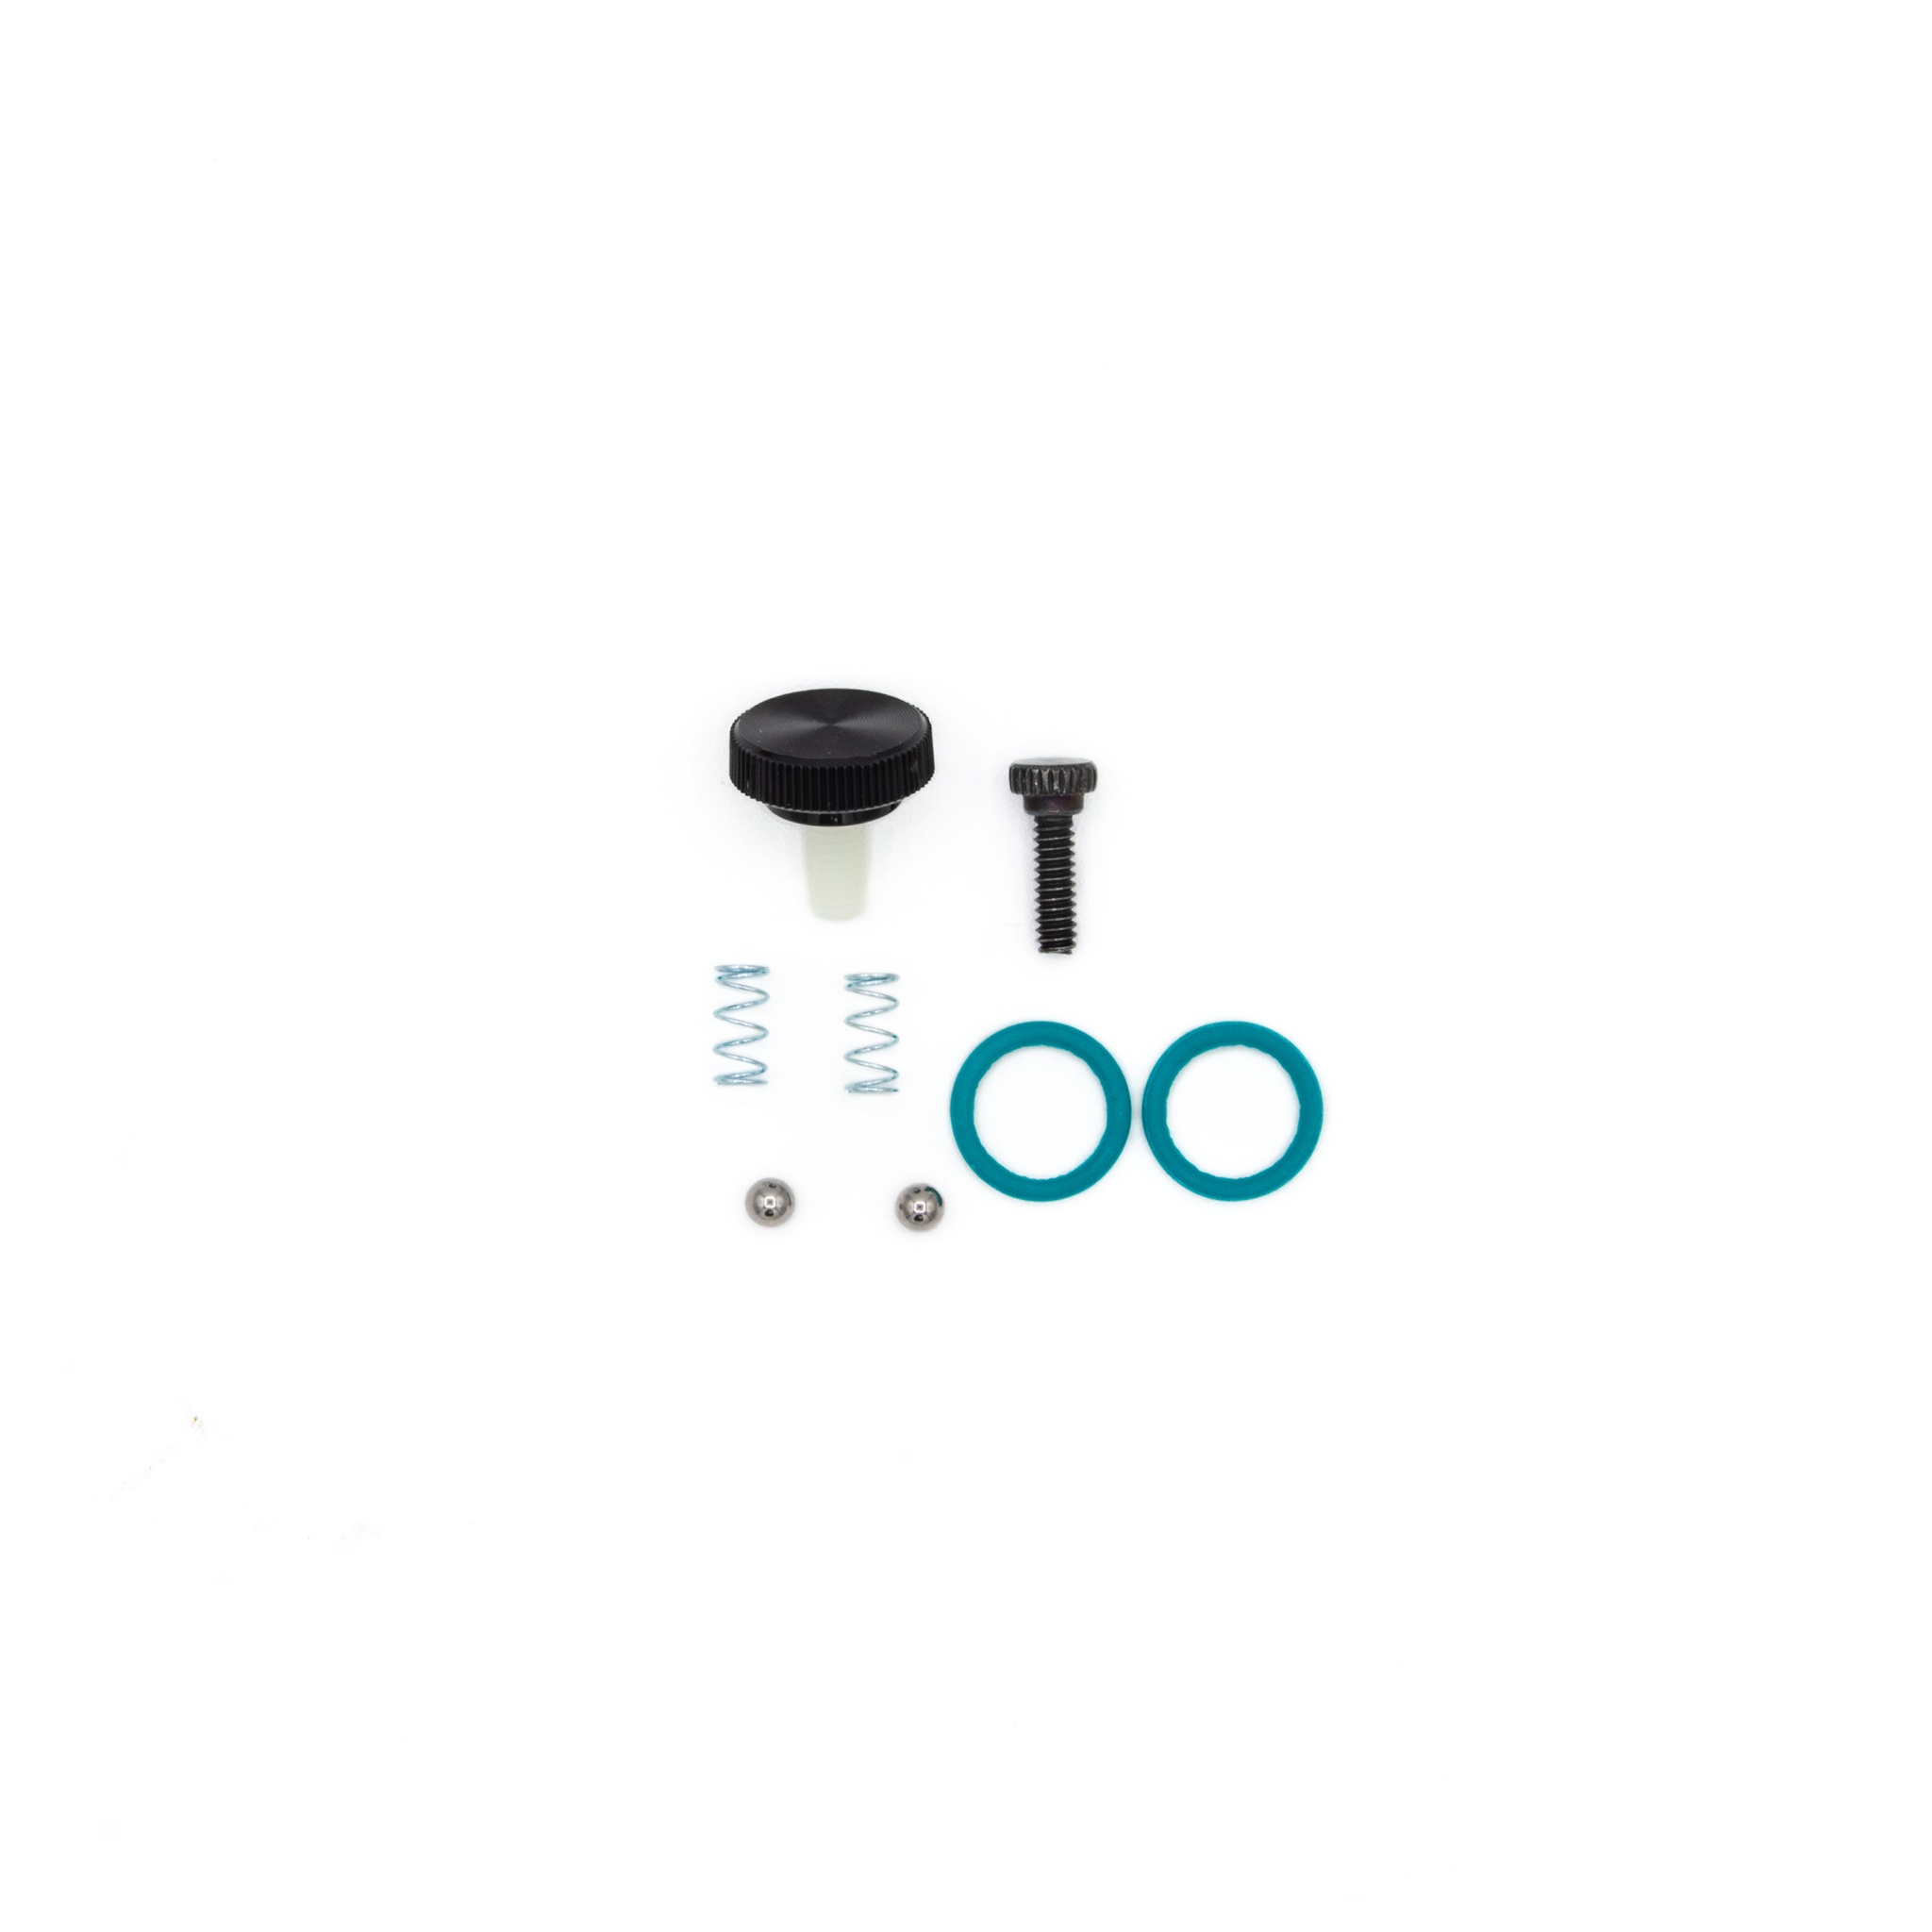
Renzetti Vise Spare Parts Kit X9003 for Traveler Vises
Renzetti vises will last a lifetime, but sometimes the small moving pieces within vise can wear over the years and need servicing and replacement. These kits are designed for each individual series of Renzetti vise and will keep your tool running smoothly for a lifetime. Kit includes the following: (2) urethane jaw O-rings (1) rotary tension screw (1) jaw adjusting screw (2) jaw springs (2) ball bearings Warning : This product can expose you to chemicals including Lead, which is known to the State of California to cause cancer and birth defects or other reproductive harm. For more information go to www.P65Warnings.ca.gov
Brand: Renzetti LLC
Category: Hardware > Tool Accessories > Tool Stands